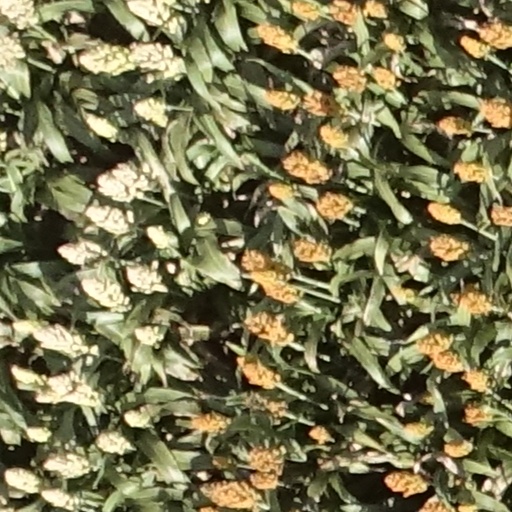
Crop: sorghum